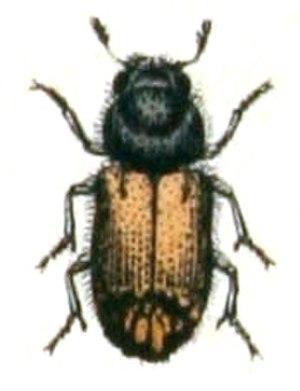
Sinoxylon est un genre d'insectes coléoptères de la famille des Bostrichidae.